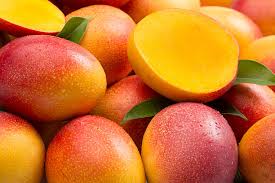
Label: Mango